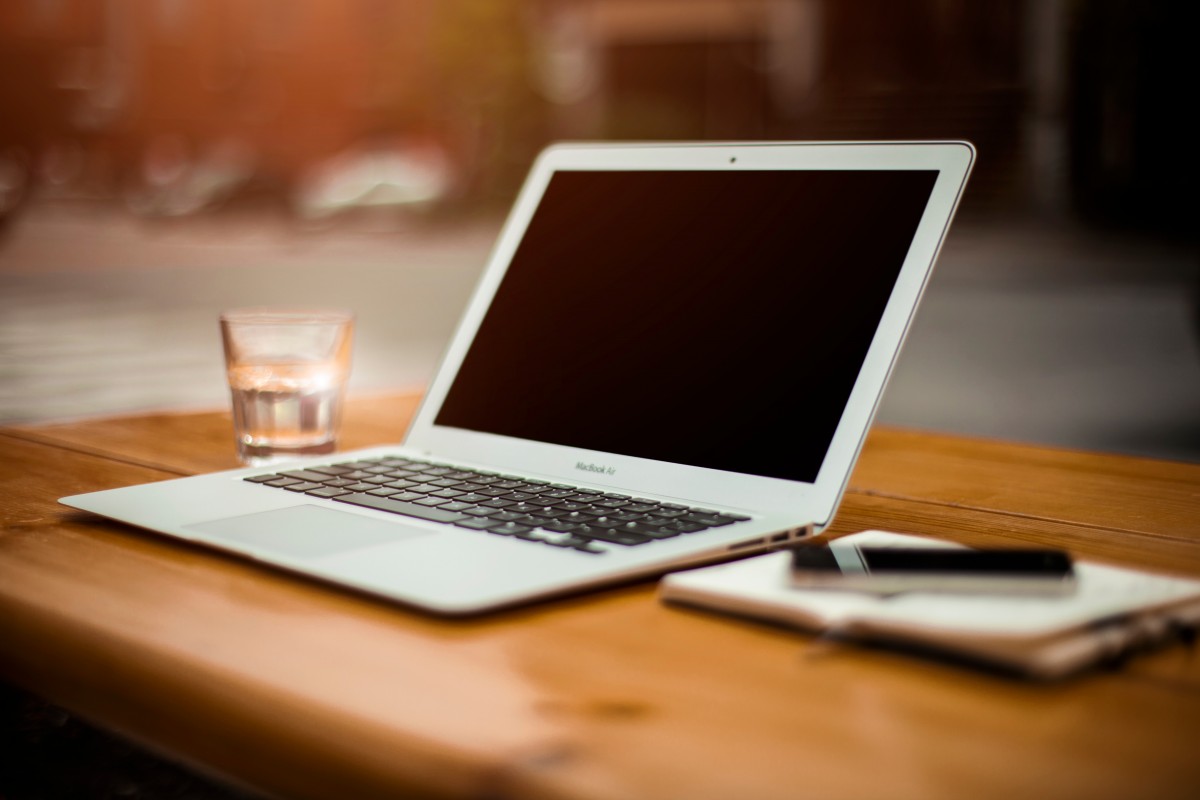
Tags: macbook, writing, screen, apple, technology, gadget, brand